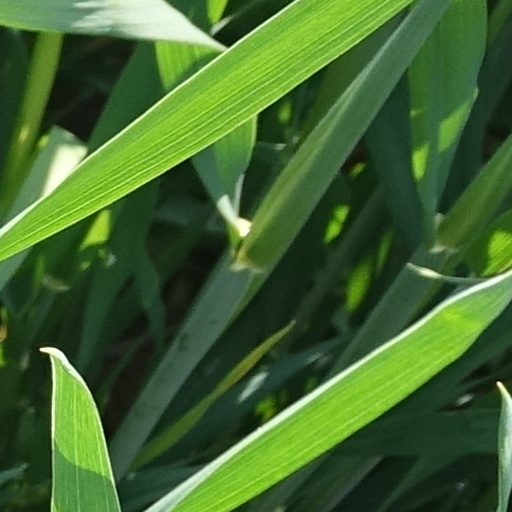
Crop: wheat